Aizu-Arakai Station

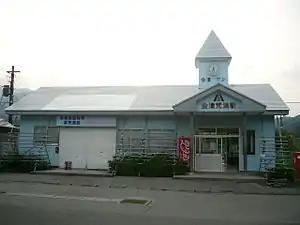
Aizu-Arakai Station in August 2006

is a railway station on the Aizu Railway Aizu Line in the town of Minamiaizu, Minamiaizu District, Fukushima Prefecture, Japan, operated by the Aizu Railway.